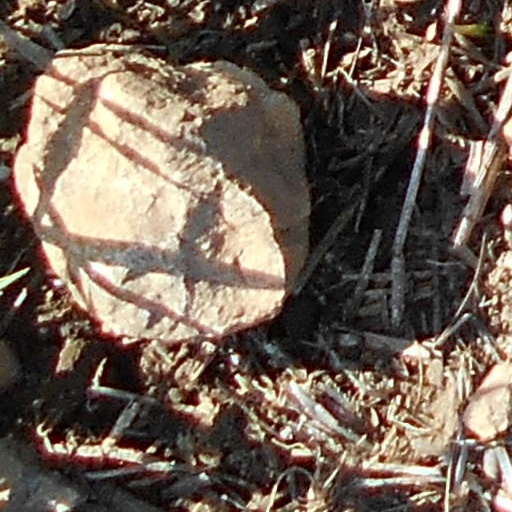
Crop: wheat